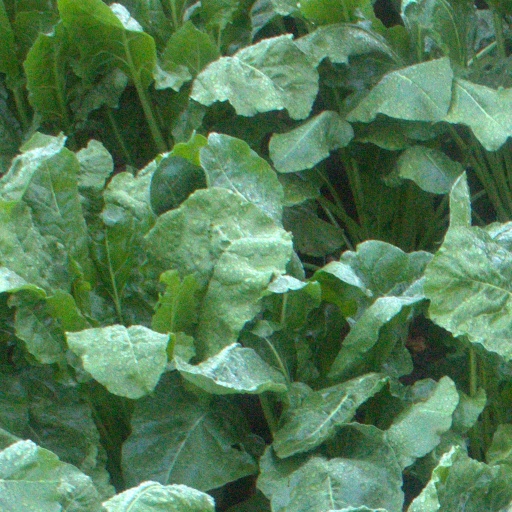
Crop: sugar beet